Jacob Elbaz

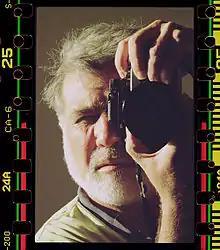
Elbaz

El-Baz spent his early life on Kibbutz Sde Nehemia in the northern Galilee and his photography career began there. His photograph of the flooding of the Jordan River in 1963 was used on the front cover of "Yediot Aharonot", along with another two of his pictures. He moved to Jerusalem to be a freelance photojournalist, taking photographs of celebrities such as Marc Chagall, Teddy Kolek, Moshe Dayan, and Golda Meir. His pictures of poor Moroccan Jews in Haifa gained exposure for their living conditions and plans were made to improve the housing situation. Elbaz has taken photographs of the terrorist attack of the bus on the children of Avivim, the Yom Kippur War, negotiations of the cease-fire with the Egyptians at Km 101, the Litani Operation, the Jewish/Arab tension and the friction between the Hasidic and African American communities in Crown Heights, Brooklyn.